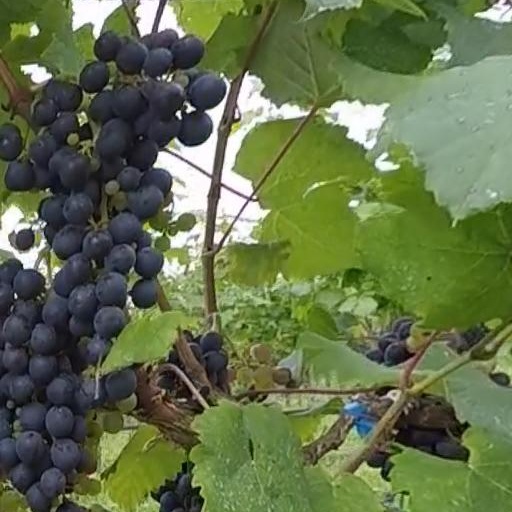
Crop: grape